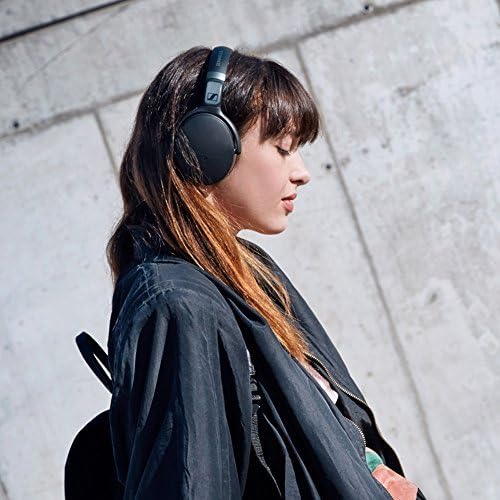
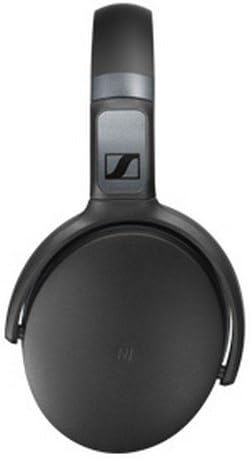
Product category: headphones
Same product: yes